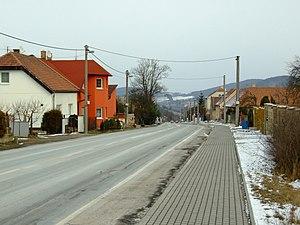
Vráž est une commune du district de Beroun, dans la région de Bohême-Centrale, en République tchèque. Sa population s'élevait à 1 193 habitants en 2020.